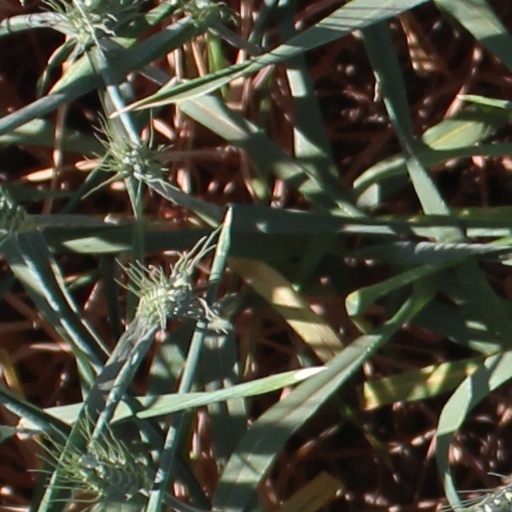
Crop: wheat